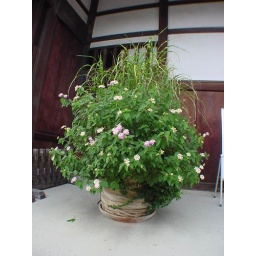
This flower pot is very big and it is in front of an old house.